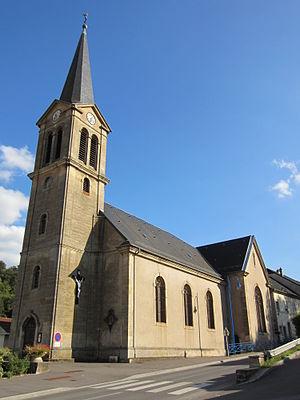
Ottange est une commune française située dans le département de la Moselle, en région Grand Est.